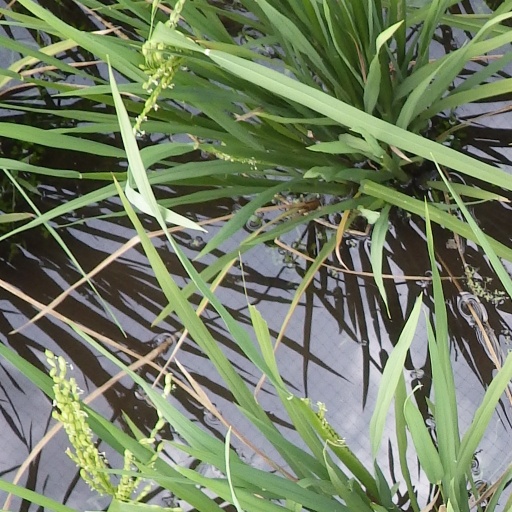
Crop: rice